Lithuanian–Soviet War

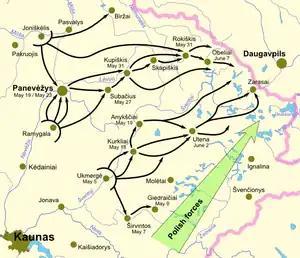
Lithuanian offensive May–June 1919. Dates indicate when the town was taken by Lithuanian forces. The pink line marks the border of Lithuania since 1990.

Poland started an offensive against the Soviets in March 1919. They pushed east and north, entering Vilnius Region, the territory claimed by Lithuanians. Between April 19 and 21, Poles captured Vilnius during the Vilna offensive and by May secured their positions. The Polish army forced the Soviets to withdraw their left wing from the territories south of the Neris River. This Polish advance significantly shortened the Lithuanian–Soviet front line and allowed Lithuania to concentrate its forces for operations in northeastern Lithuania. However, it also meant that a new front line with Poland was open. At first, both Poles and Lithuanians cooperated against the Soviets, but soon the cooperation gave way to increasing hostility. The first clashes between Polish and Lithuanian soldiers occurred on April 26 and May 8 near Vievis.